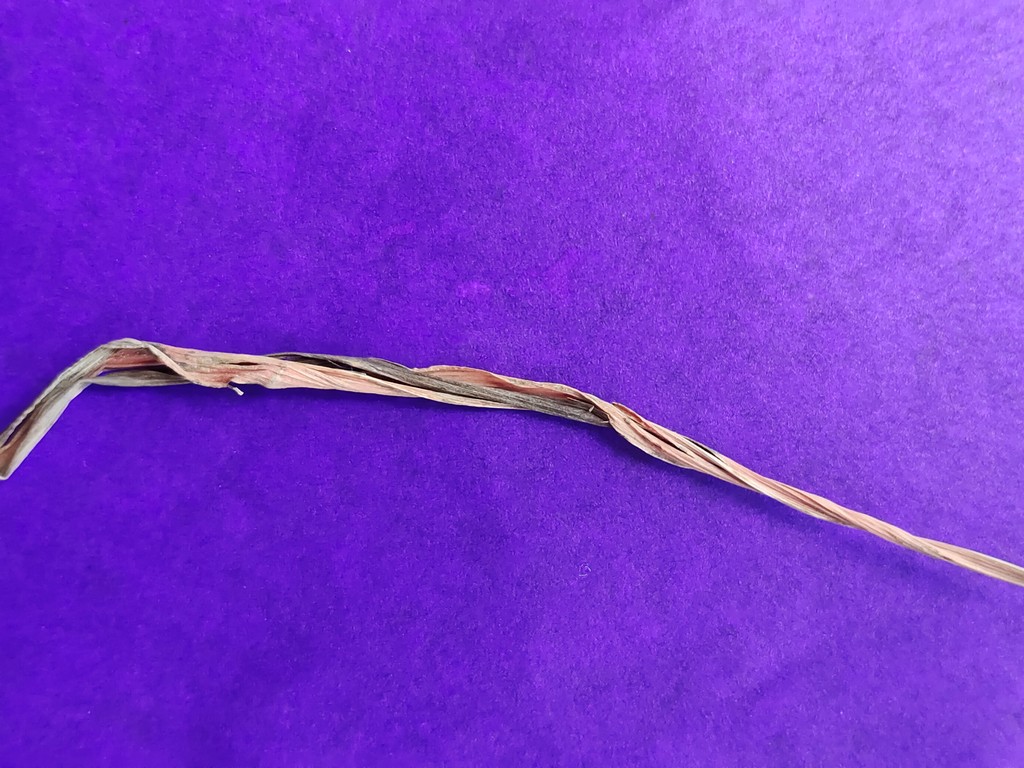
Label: Dried